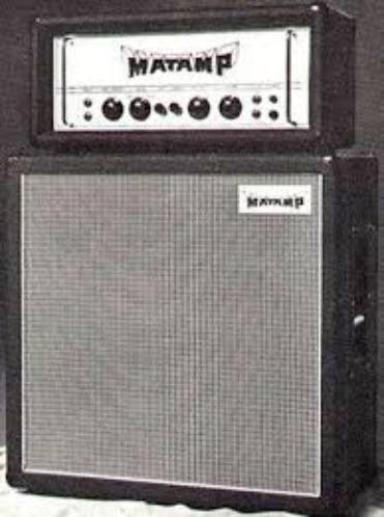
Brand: matamp
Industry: Others